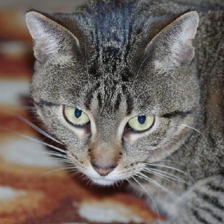
Label: animals